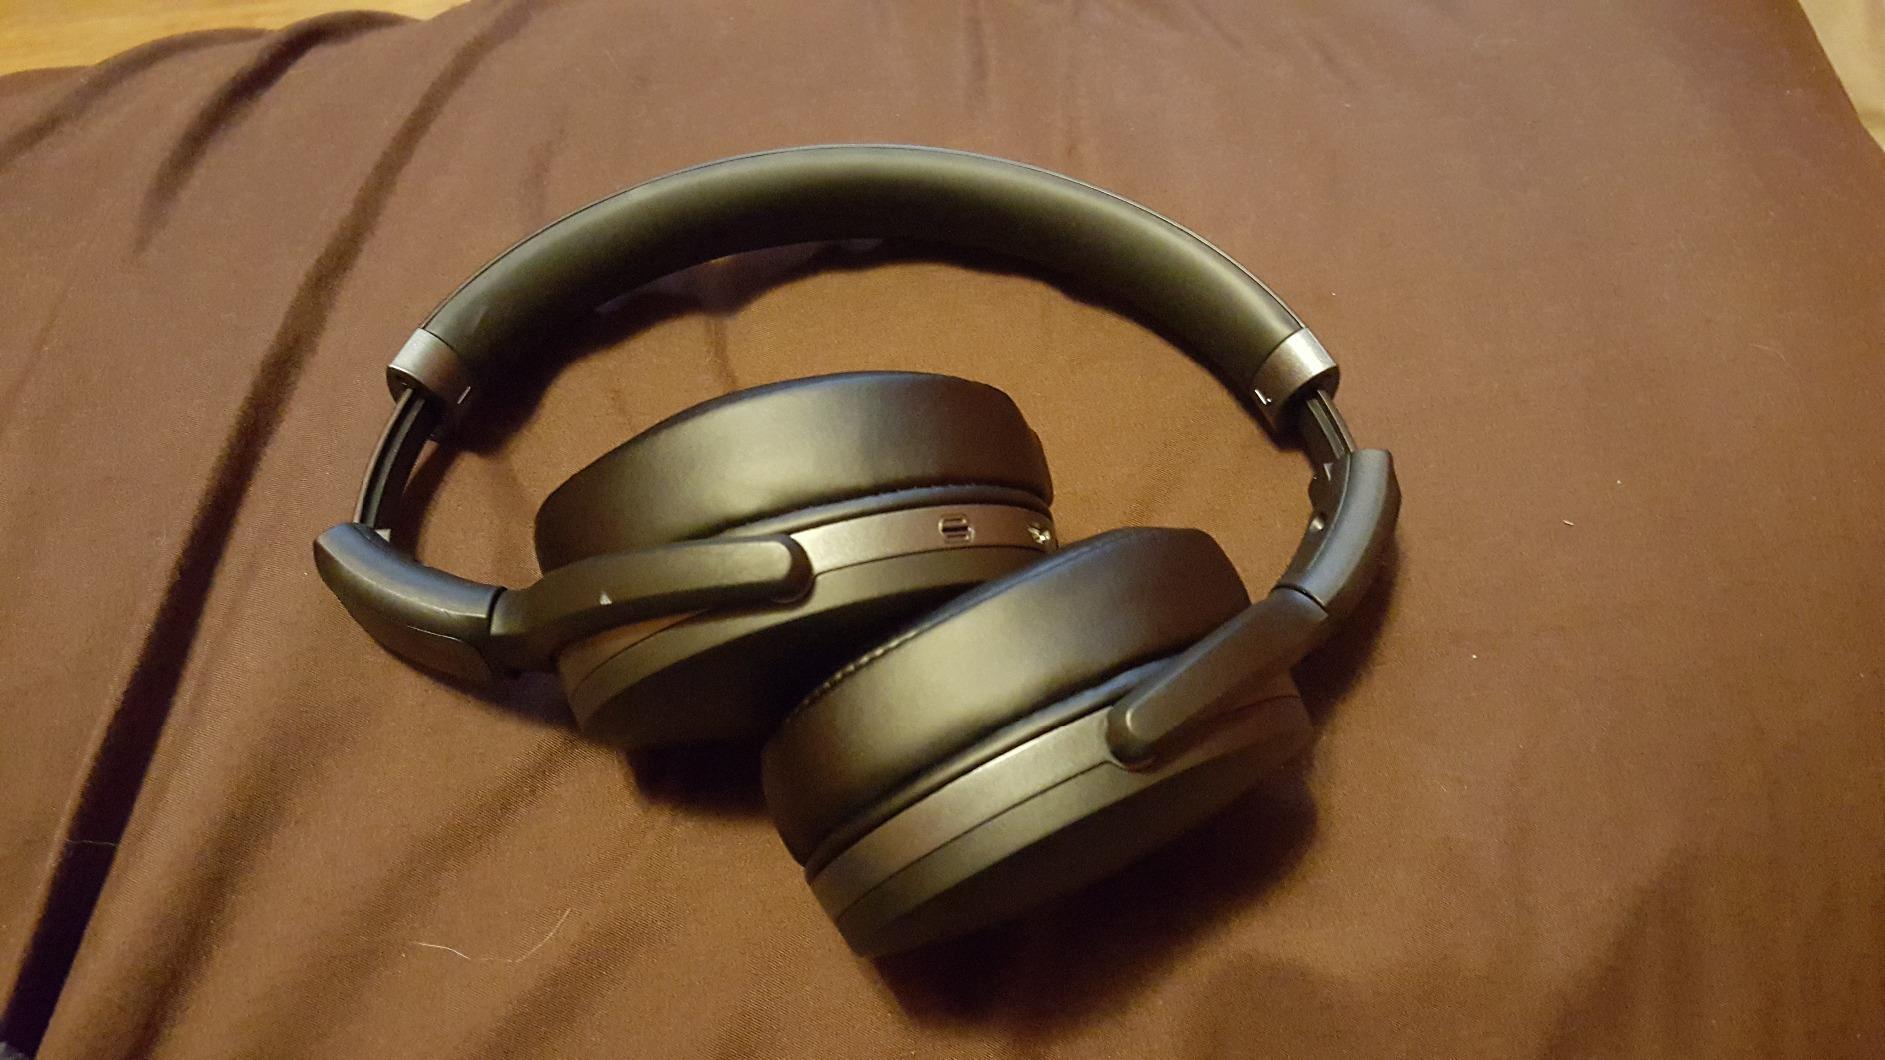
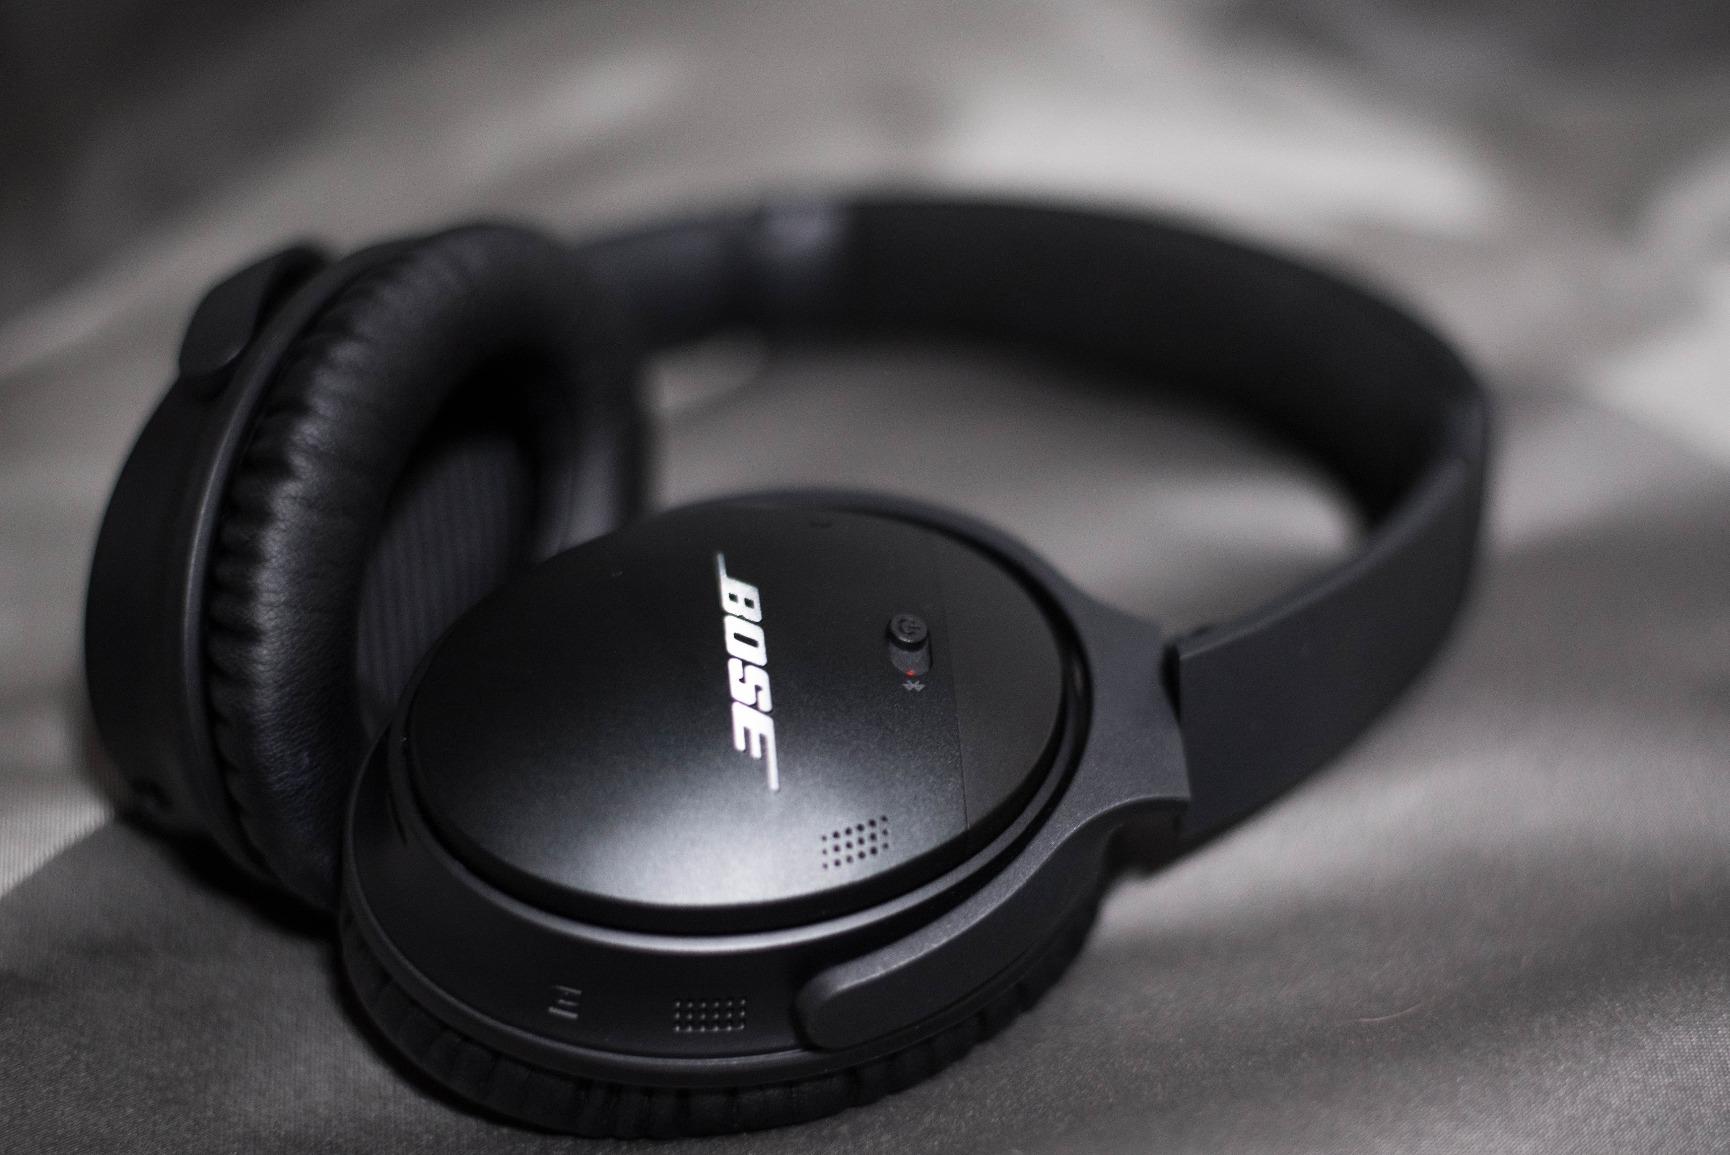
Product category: headphones
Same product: no